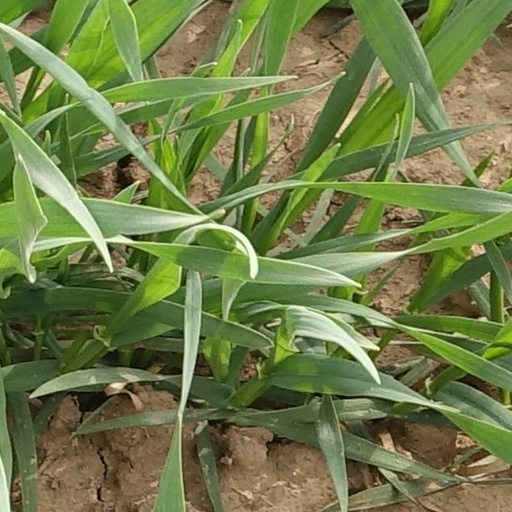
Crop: wheat